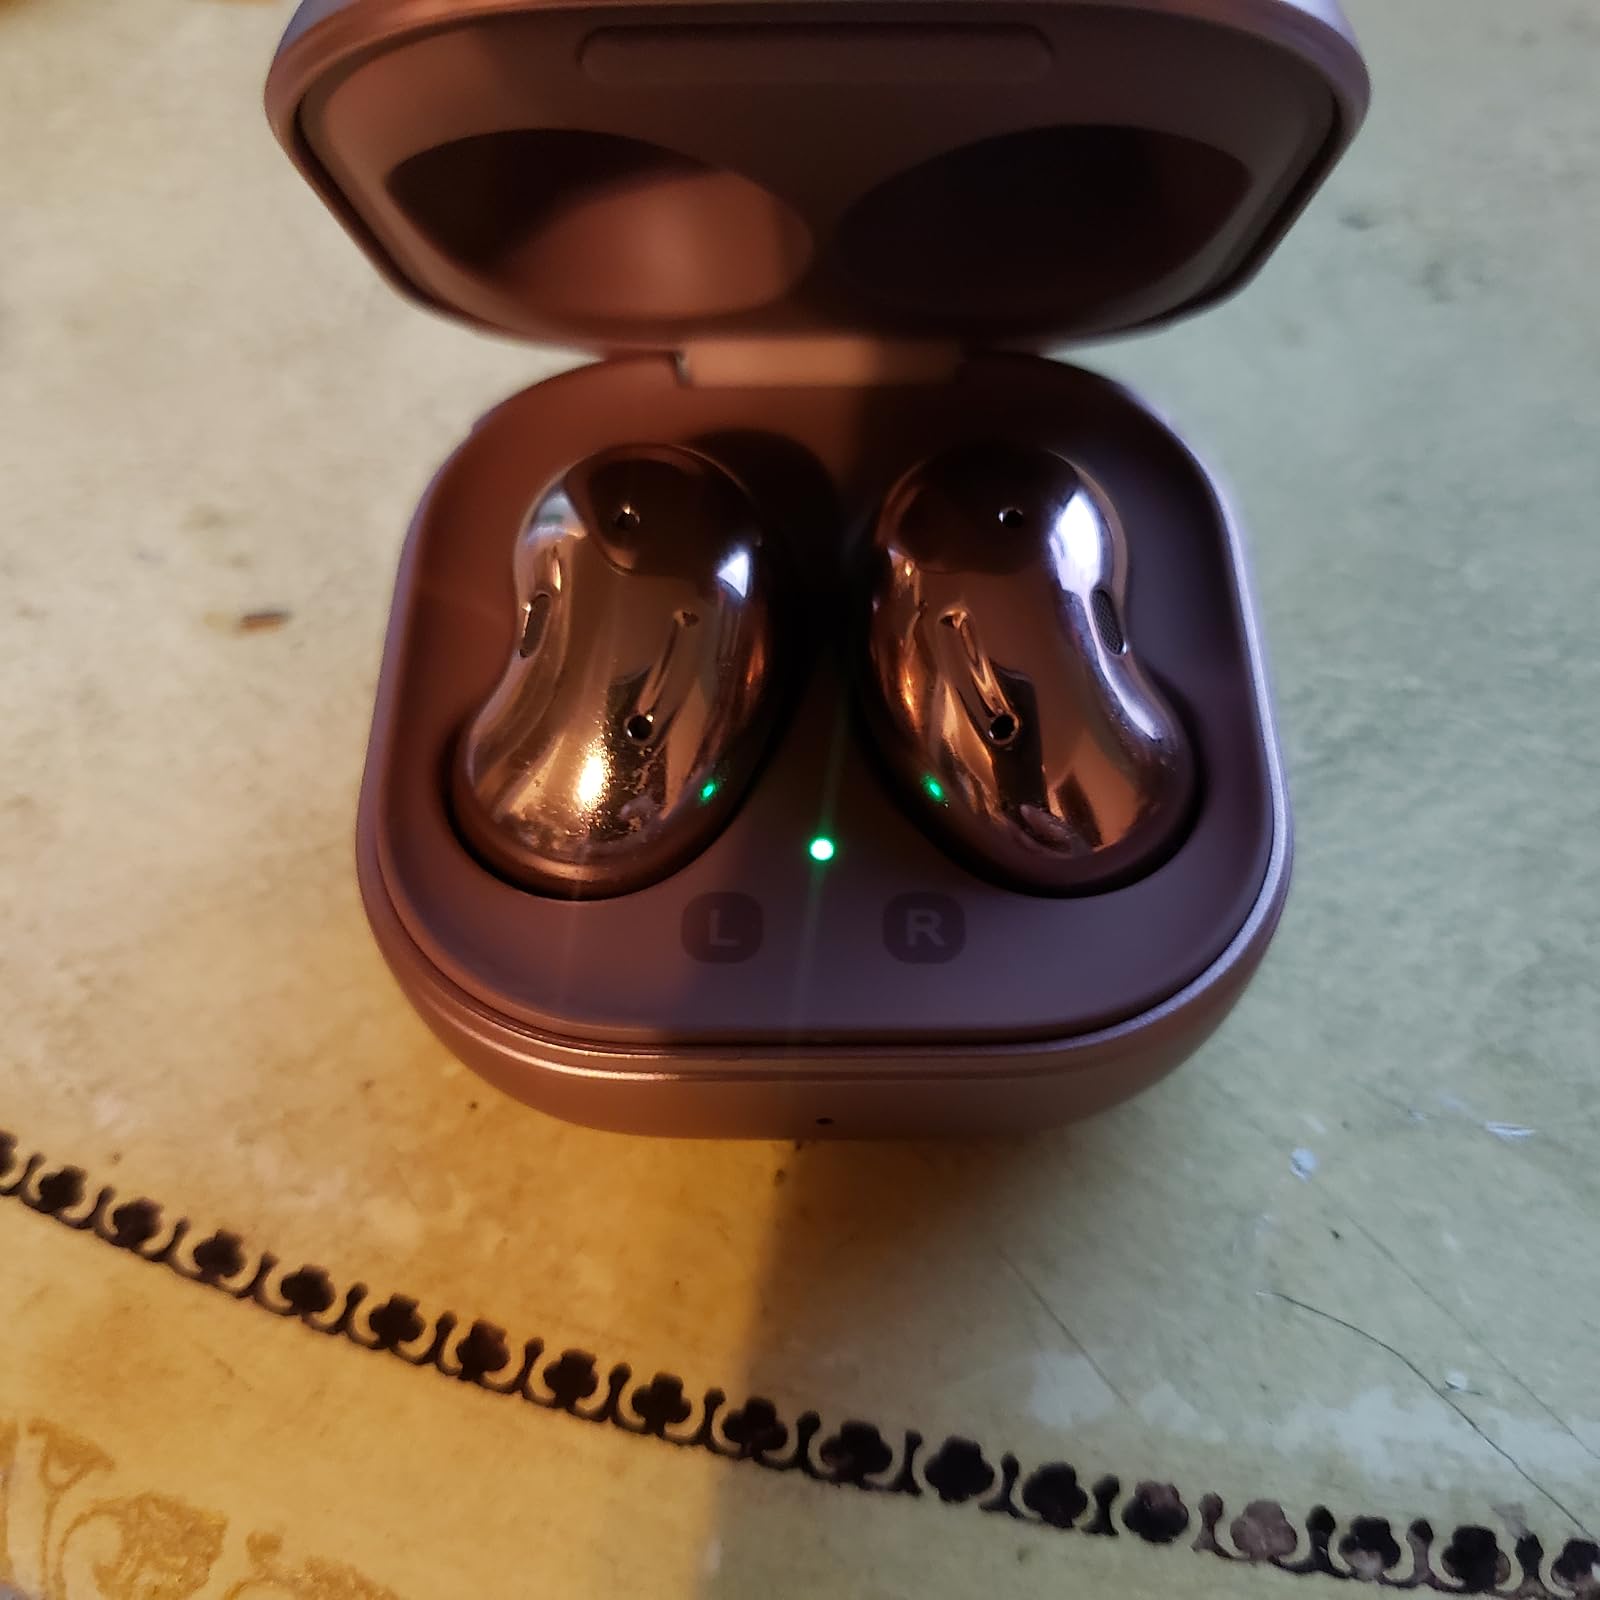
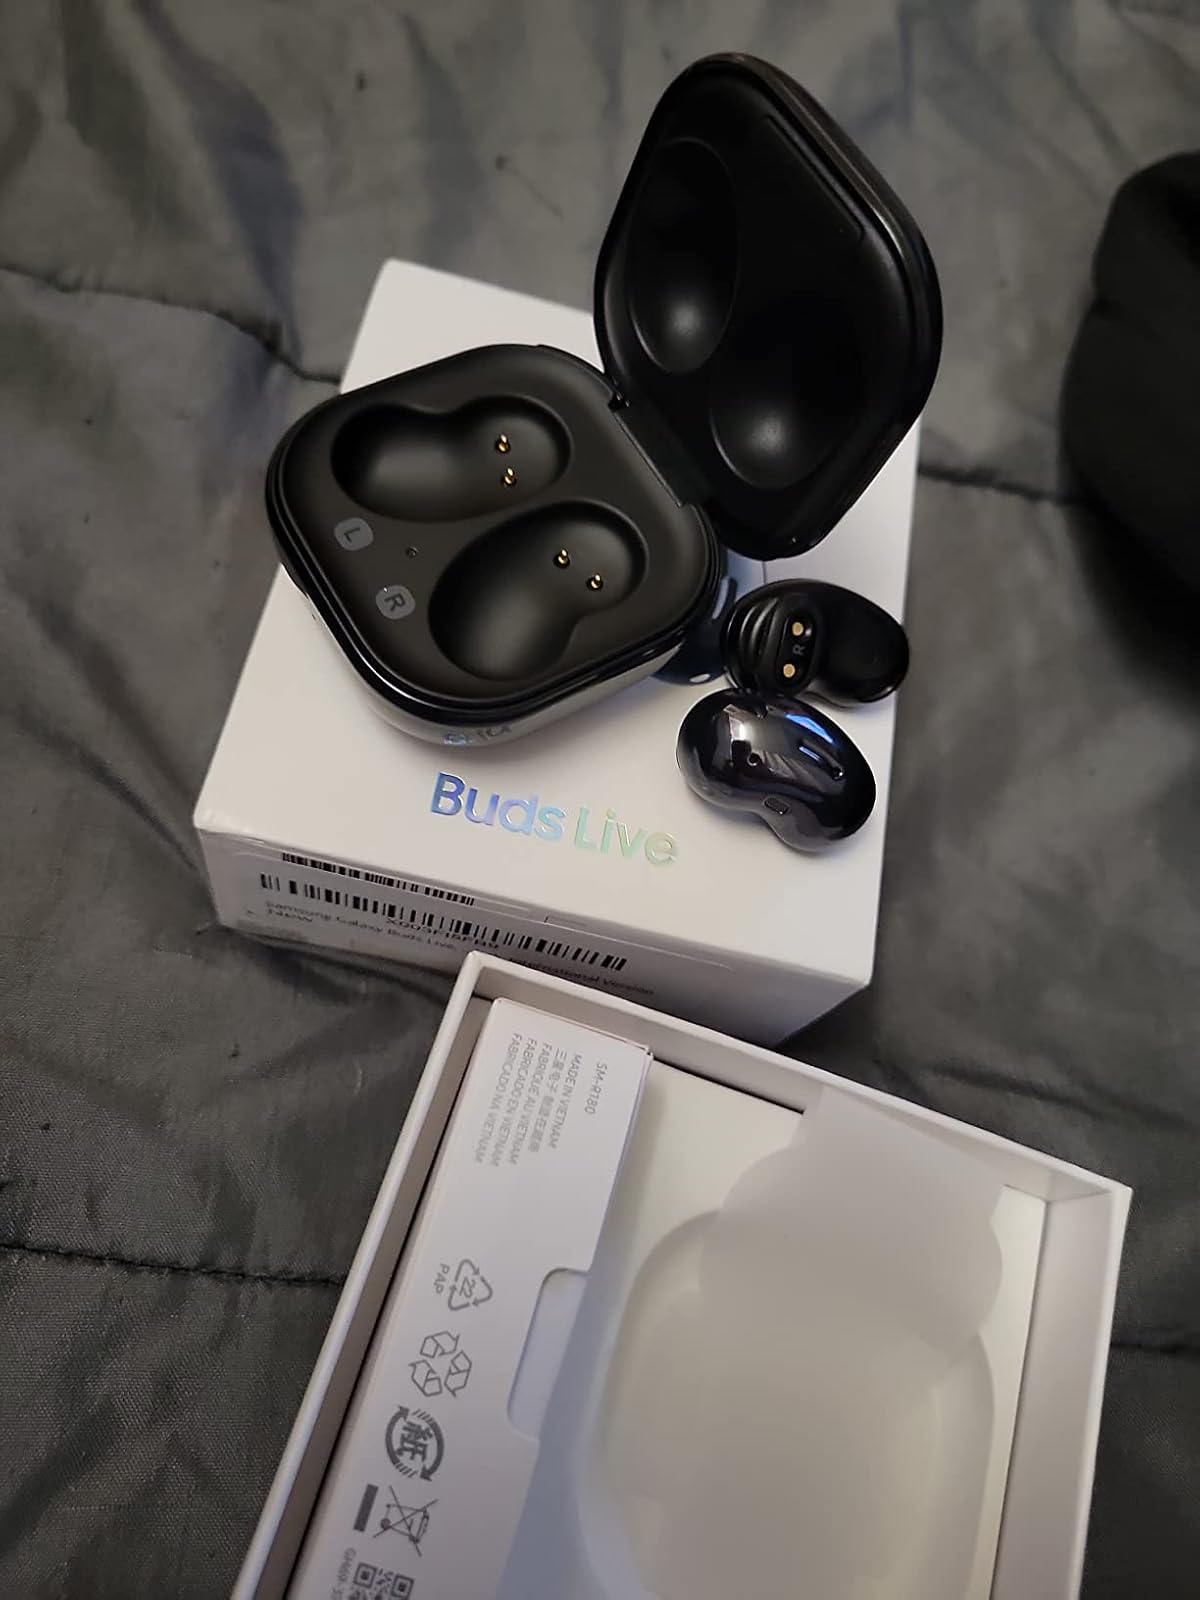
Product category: earbuds
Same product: no